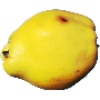
Label: Quince 1